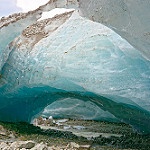
Label: glacier